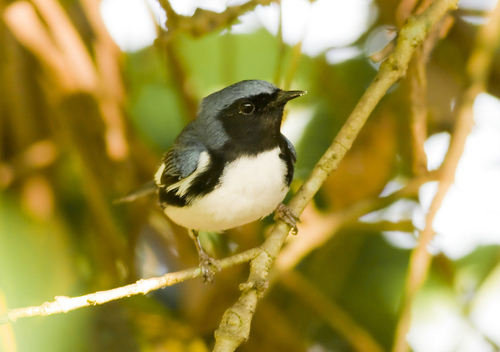
the bird has a black breast and a white belly.
a small bird with white chest and blue on top of head.
this is a bird with a white belly and a black back and head.
this bird has a black head and feathers and a white breast and belly.
this is a bird with a white breast and belly and a black back and head.
this bird has wings that are black and blue and has a white belly
this bird has wings that are blue and has a white rotund belly
this bird has a white body, with a black throat and grey rump and nape.
this bird is gray, white, and black in color, and has a black beak.
this bird has wings that are black and has a white belly
Species: Black Throated Blue Warbler